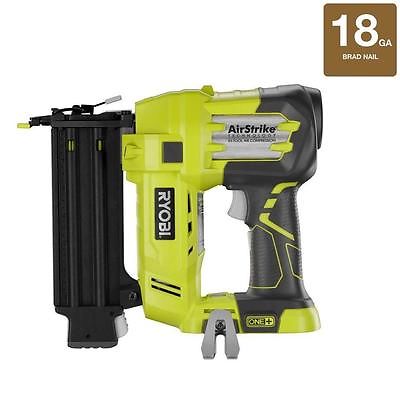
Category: stapler